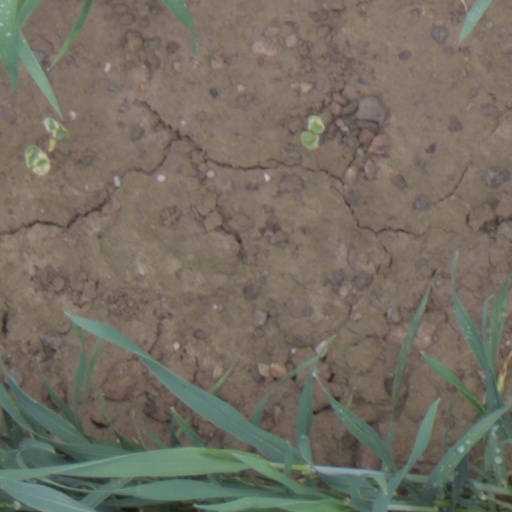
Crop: wheat